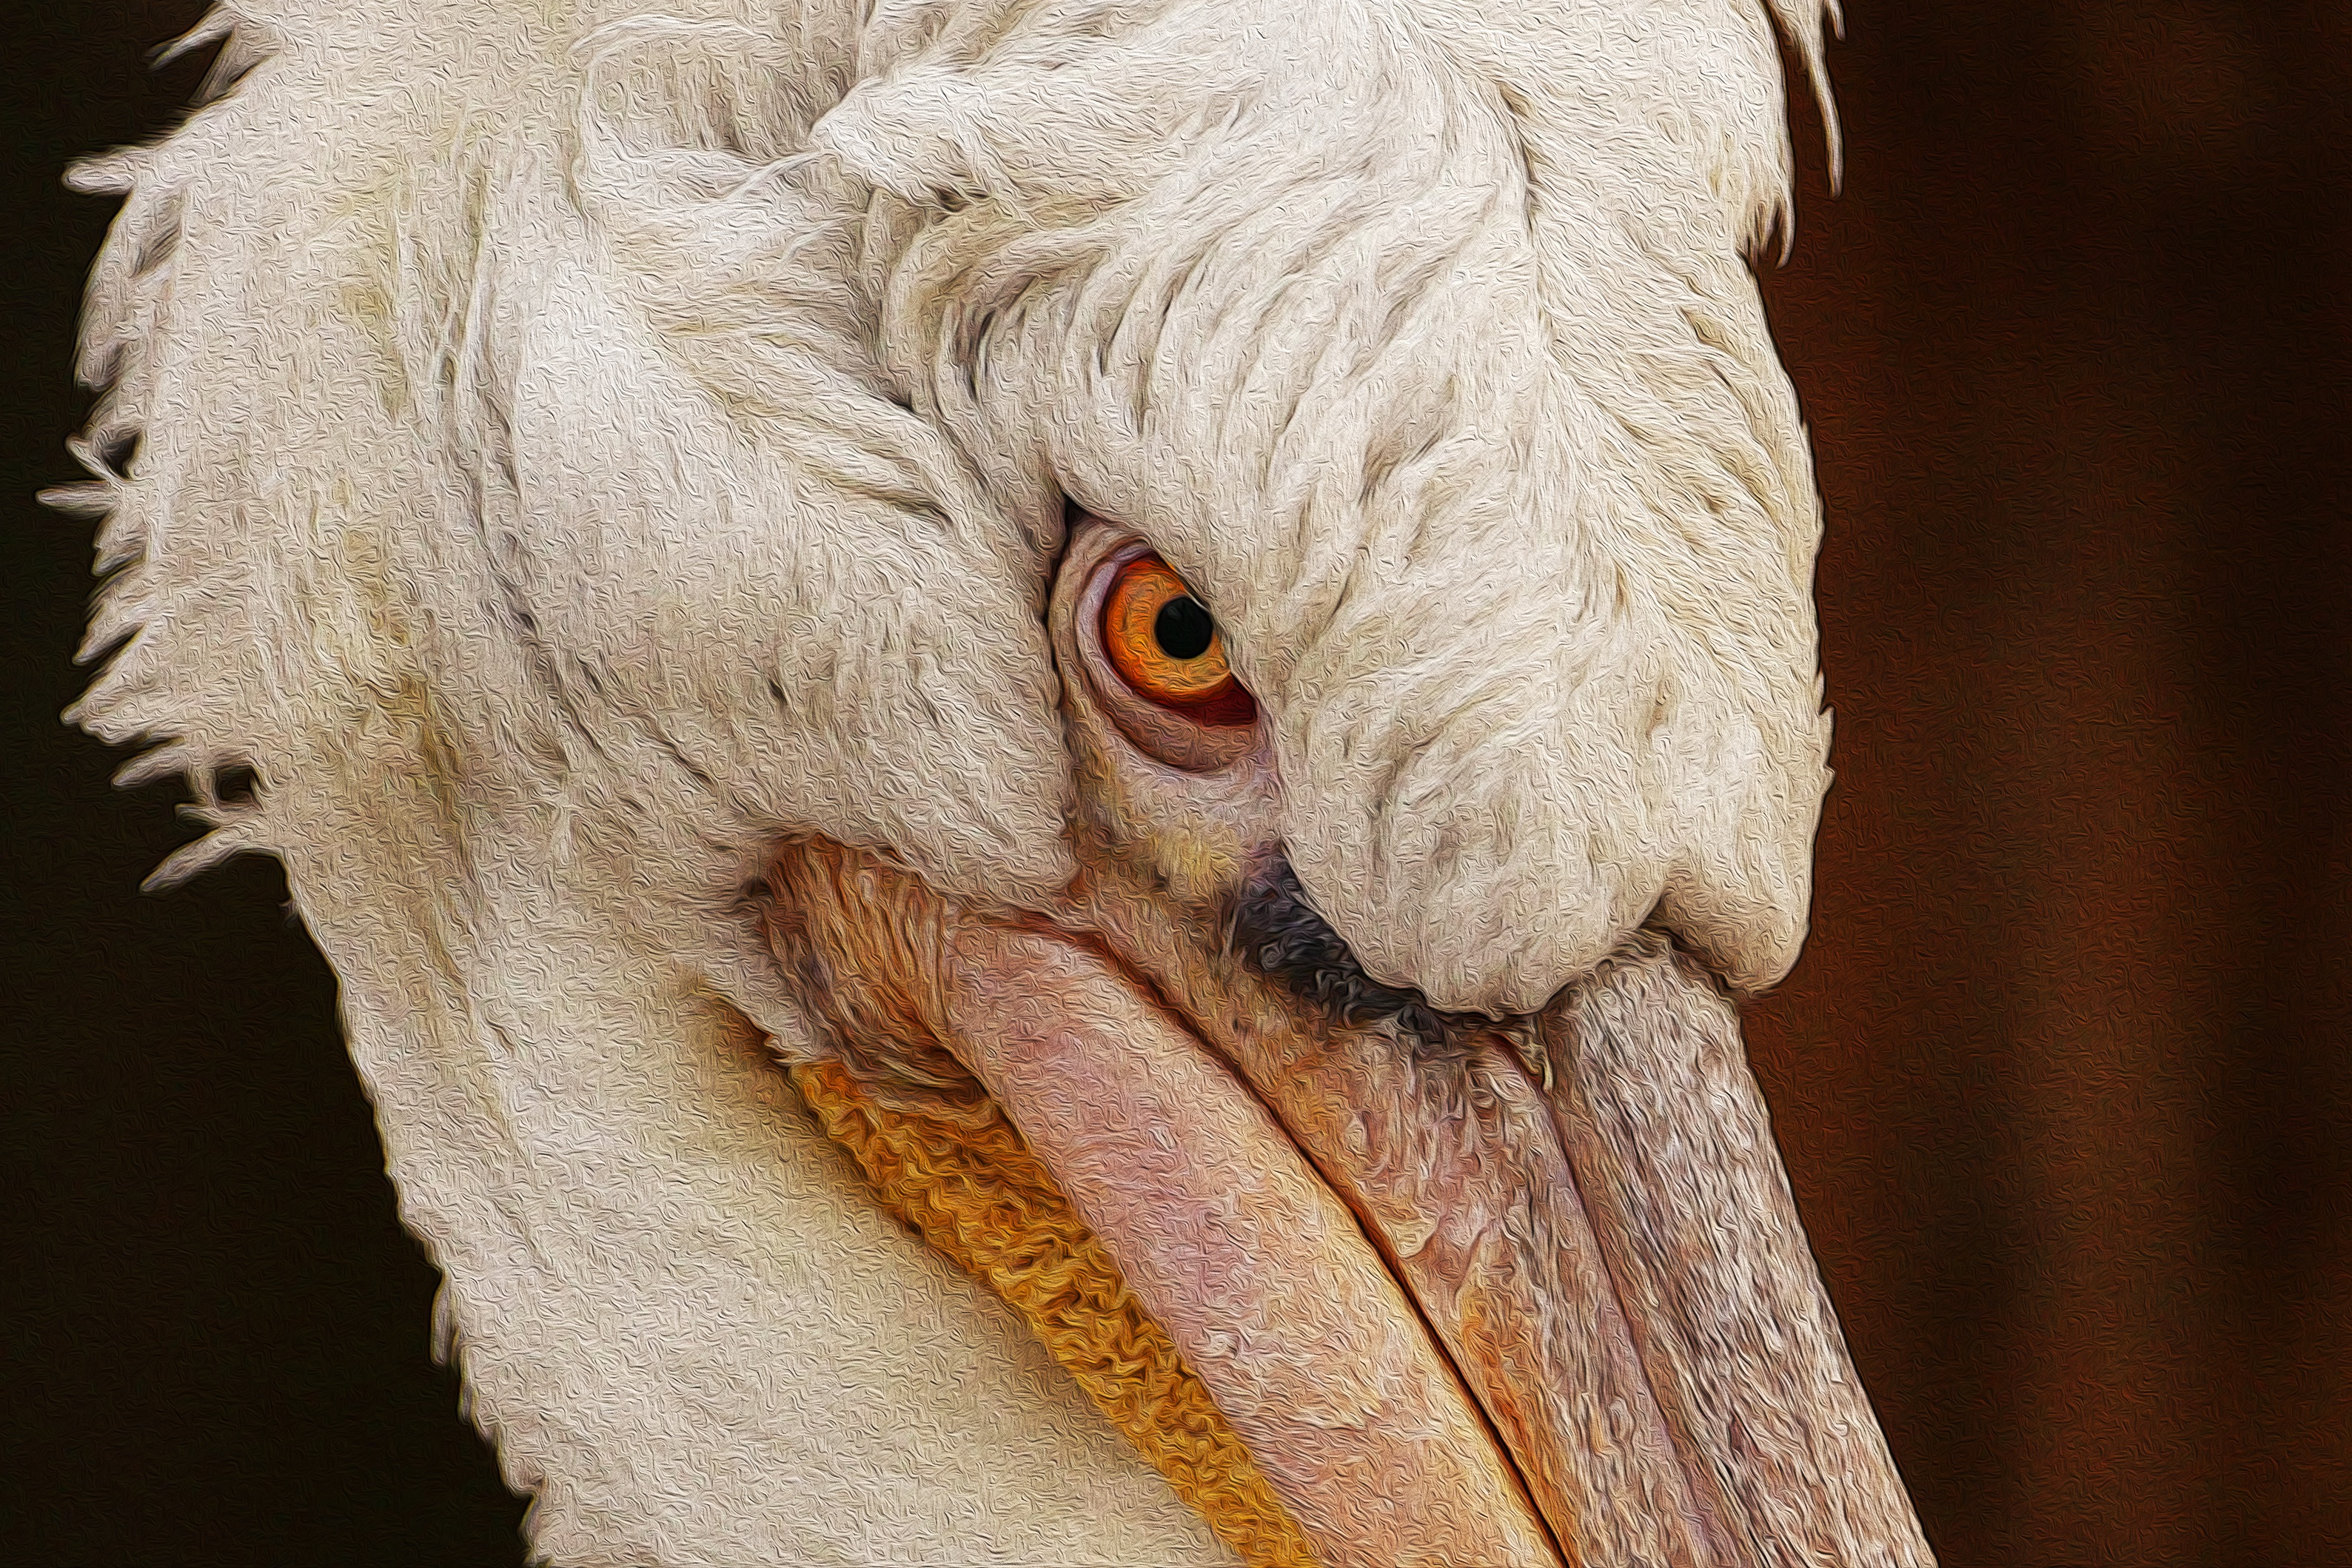
nature, bird, wing, white, view, animal, pelican, zoo, beak, close, feather, fauna, plumage, close up, birds, eye, head, vertebrate, bill, waterfowl, pelikan, water bird, animal portrait, sea birds, seevogel